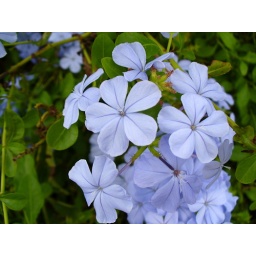
There were thousands of these soft blue flowers around the periphery of the Hollis Garden.